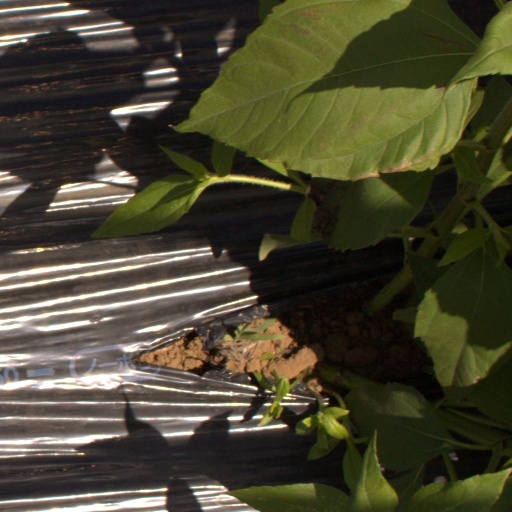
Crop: Jerusalem artichoke